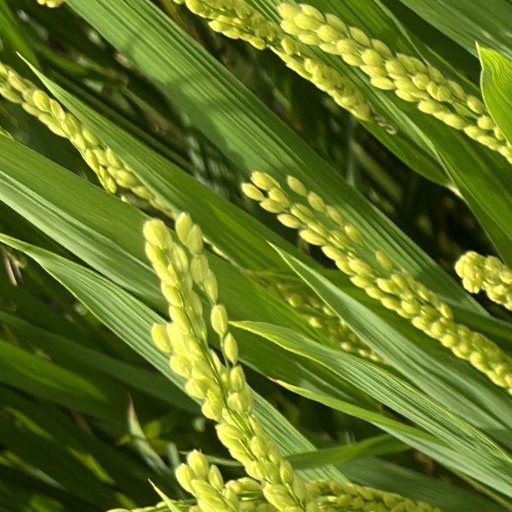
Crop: rice